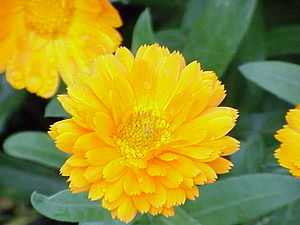
Morgenfrue
Have-Morgenfrue (Calendula officinalis).
Have-Morgenfrue (Calendula officinalis).
Morgenfrue er en slægt med 12-20 arter af enårige eller flerårige, urteagtige planter, som er udbredt i Europa, Mellemøsten og Iran. Stænglerne er oprette eller opstigende, og bladene er spiralstillede, hele og svagt hårede. Blomsterne er samlet i endestillede kurve, der består af gule, orange eller røde enkeltblomster. Frøene har fnok. I det følgende omtales kun de arter, som bliver dyrket i Danmark, eller som er naturaliseret her.